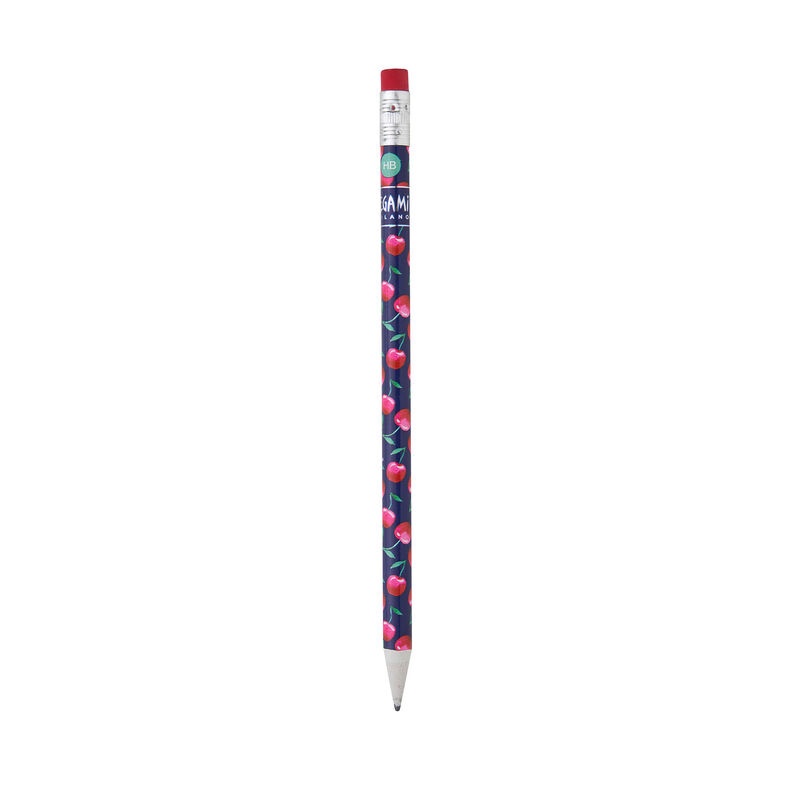
Pencils- Recycled Paper Assorted
Brand: Legami
These pencils made of recycled paper are a must-have in your pencil case. I used to be a newspaper makes underlining, colouring and writing fun, in the office, at school and in your free time. Collect all the pencils made of recycled paper. Legami pencils are always well-received gifts
Category: Office Supplies > Office Instruments > Writing & Drawing Instruments > Pens & Pencils > Pencils > Writing Pencils > Wooden Pencils